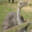
Label: bird